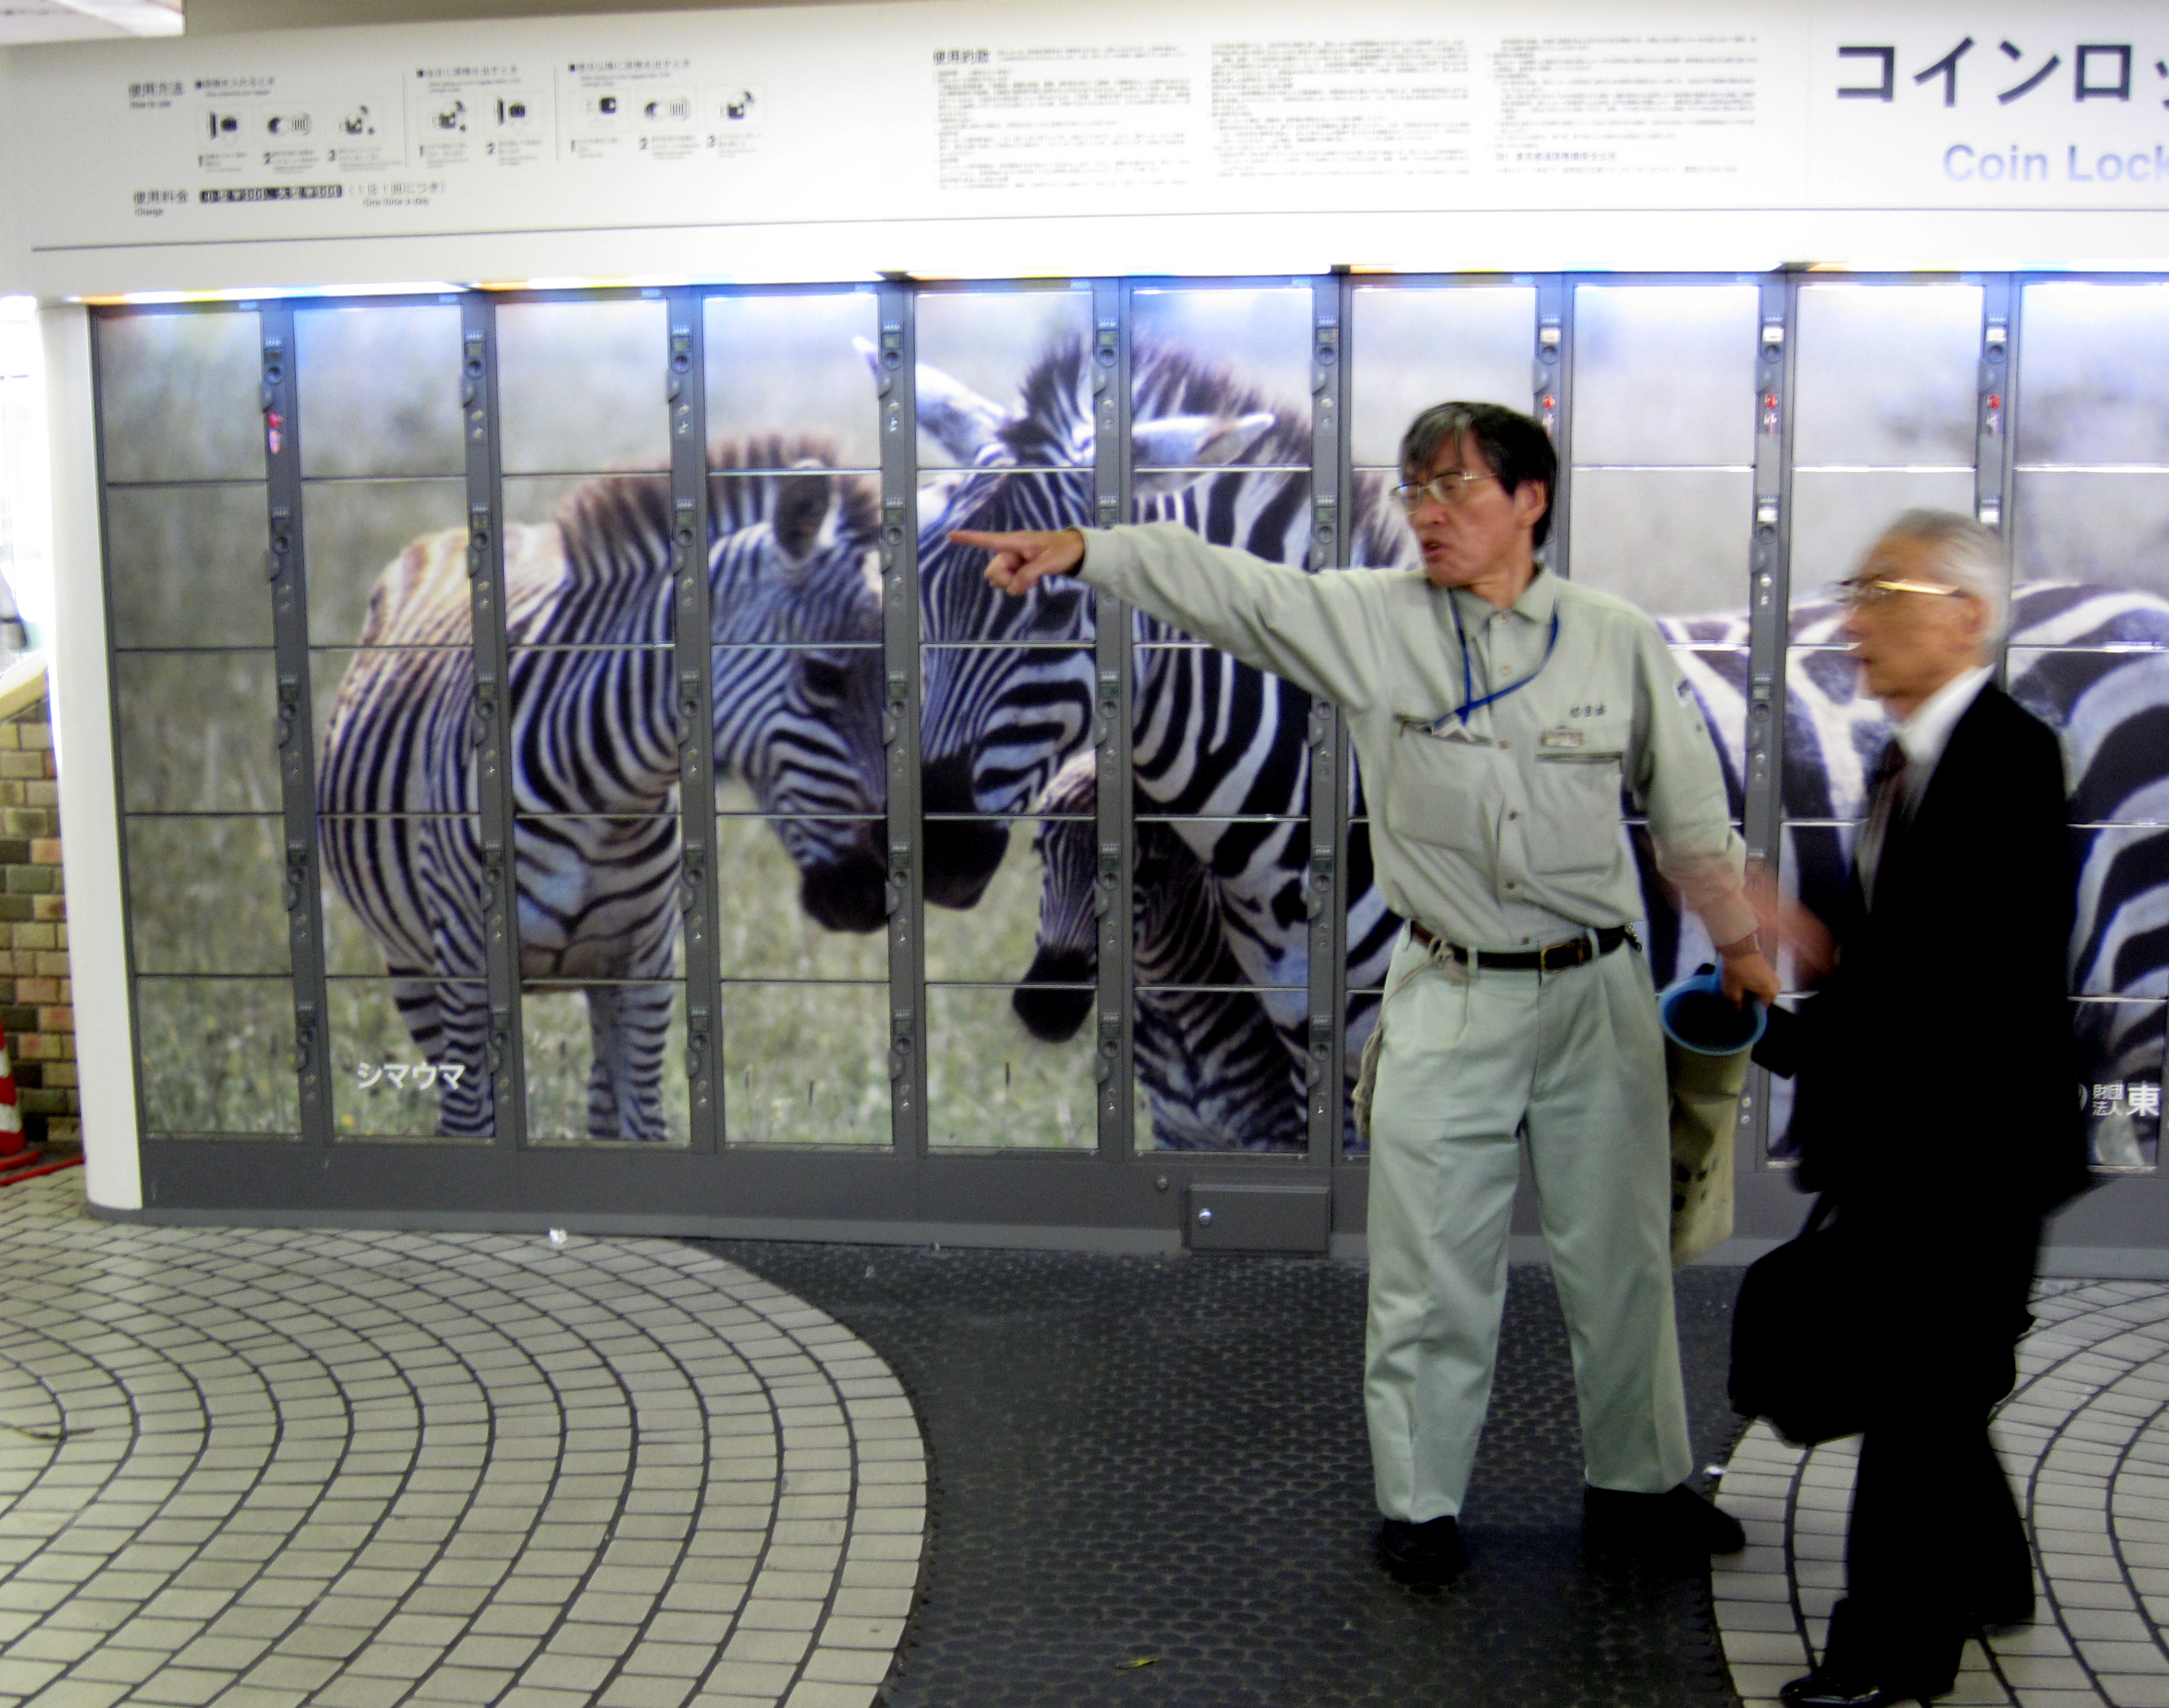
transport, japan, public transport